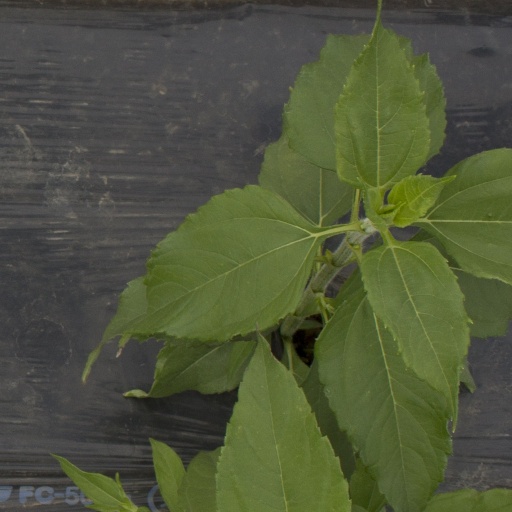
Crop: Jerusalem artichoke